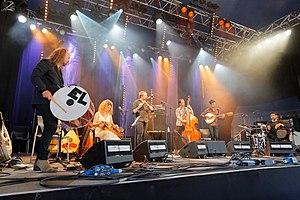
Sylvain Barou, né en 1978, est un flûtiste français, célèbre dans le domaine de la musique bretonne et de la musique irlandaise. Il joue également des uilleann pipes, biniou kozh, bansurî, duduk, etc.